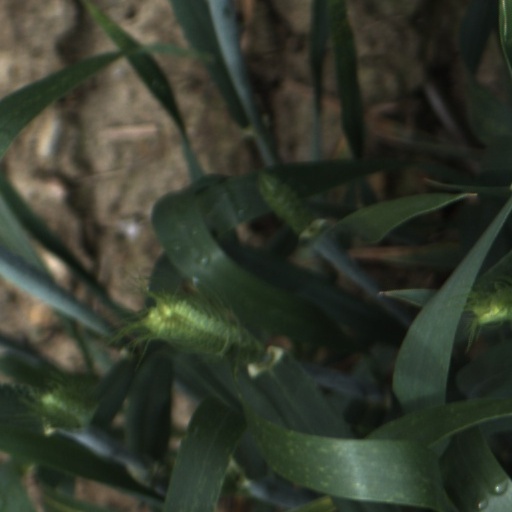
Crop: wheat